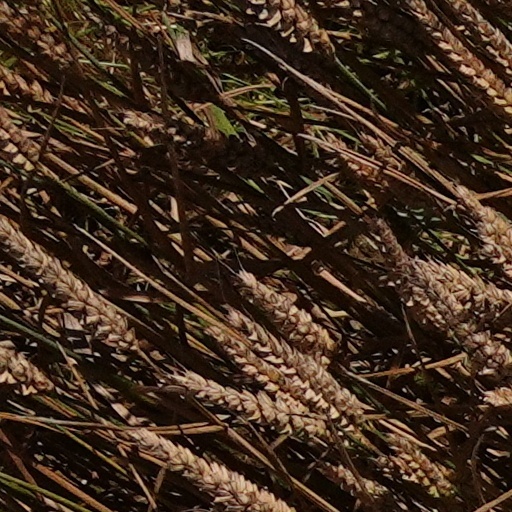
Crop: wheat